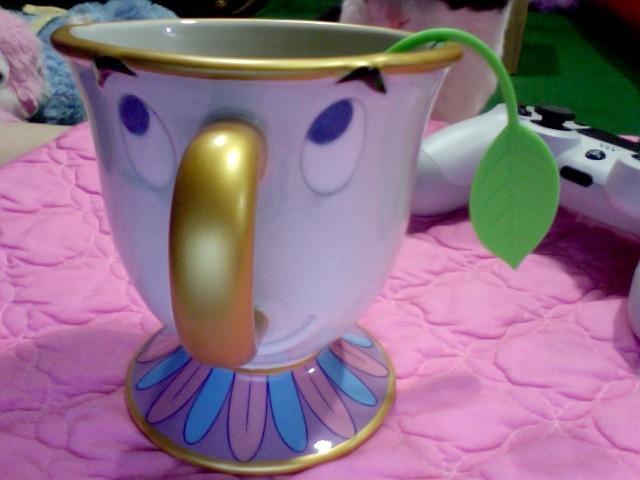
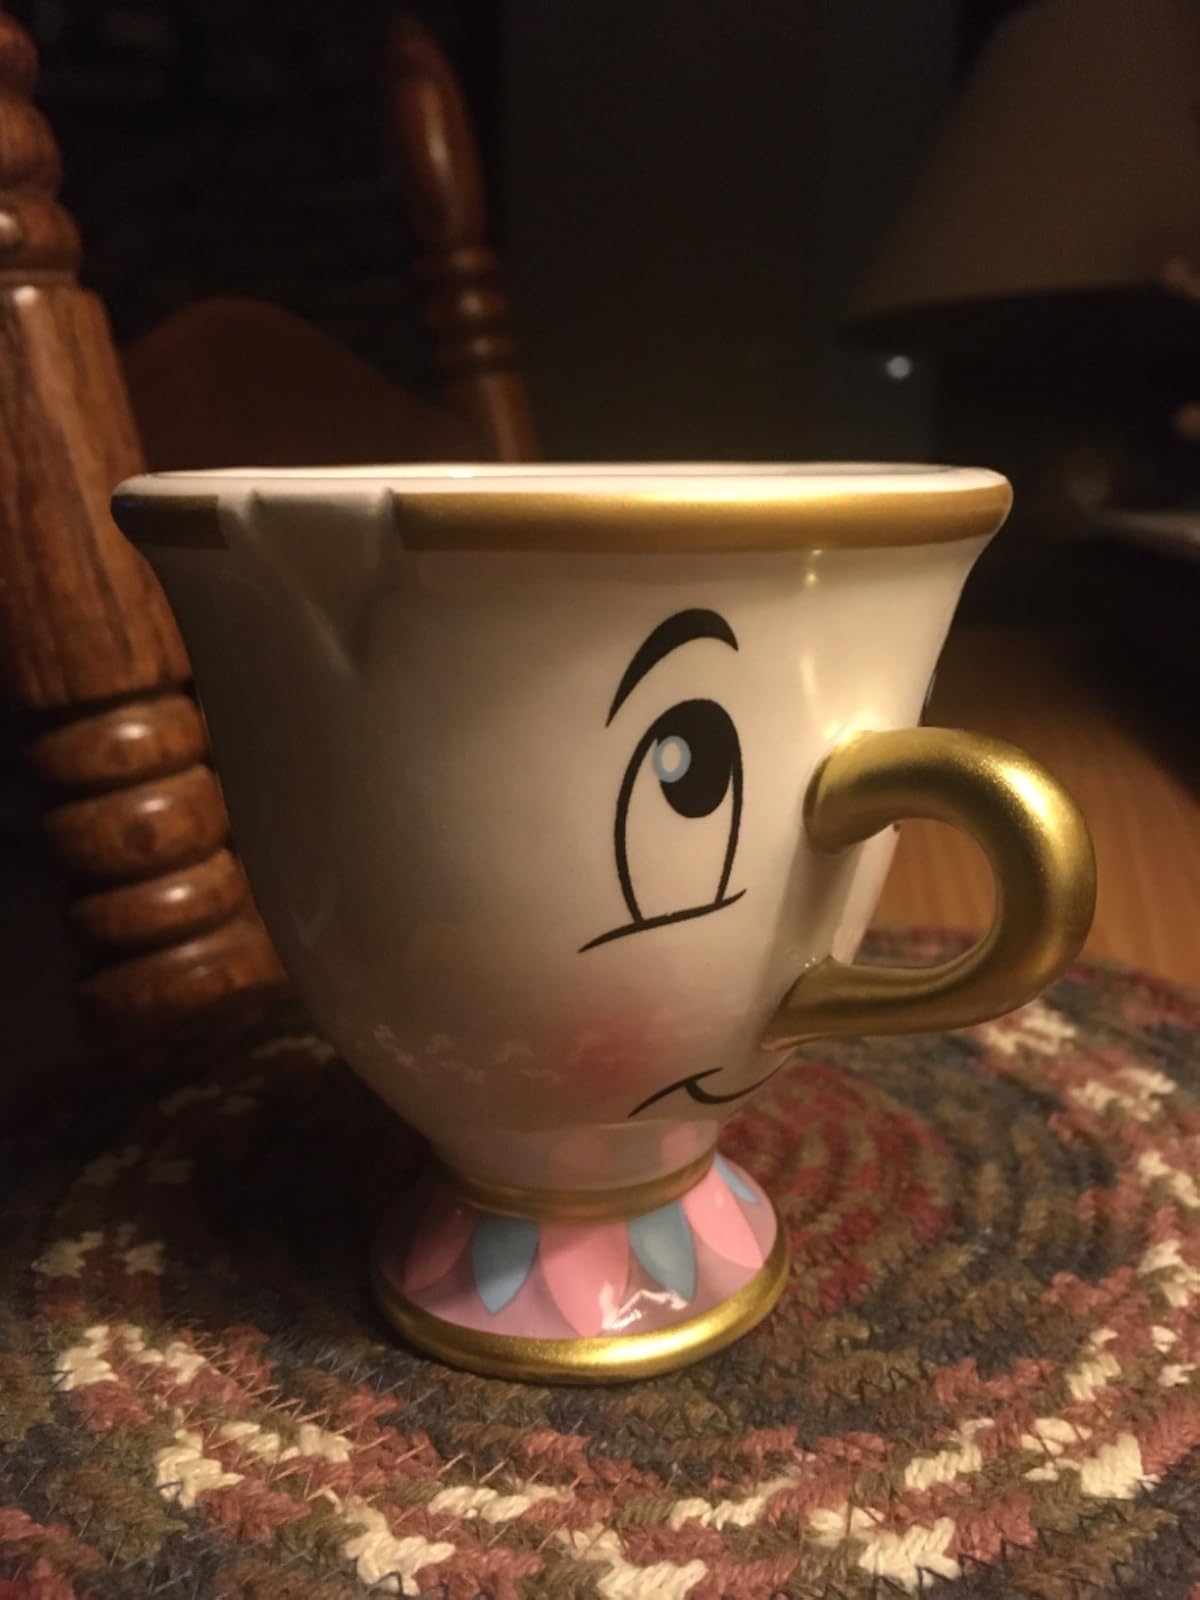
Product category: items_mug
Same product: no